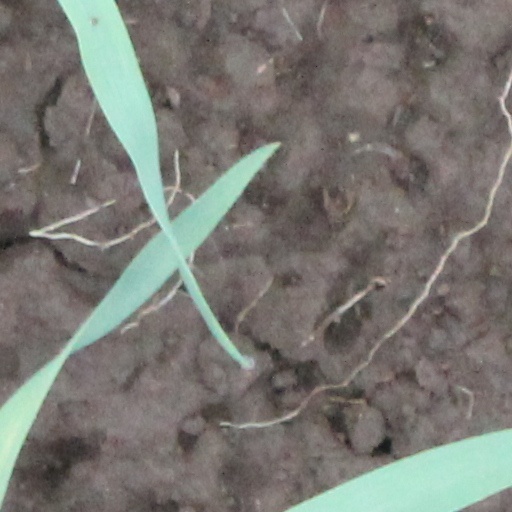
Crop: wheat